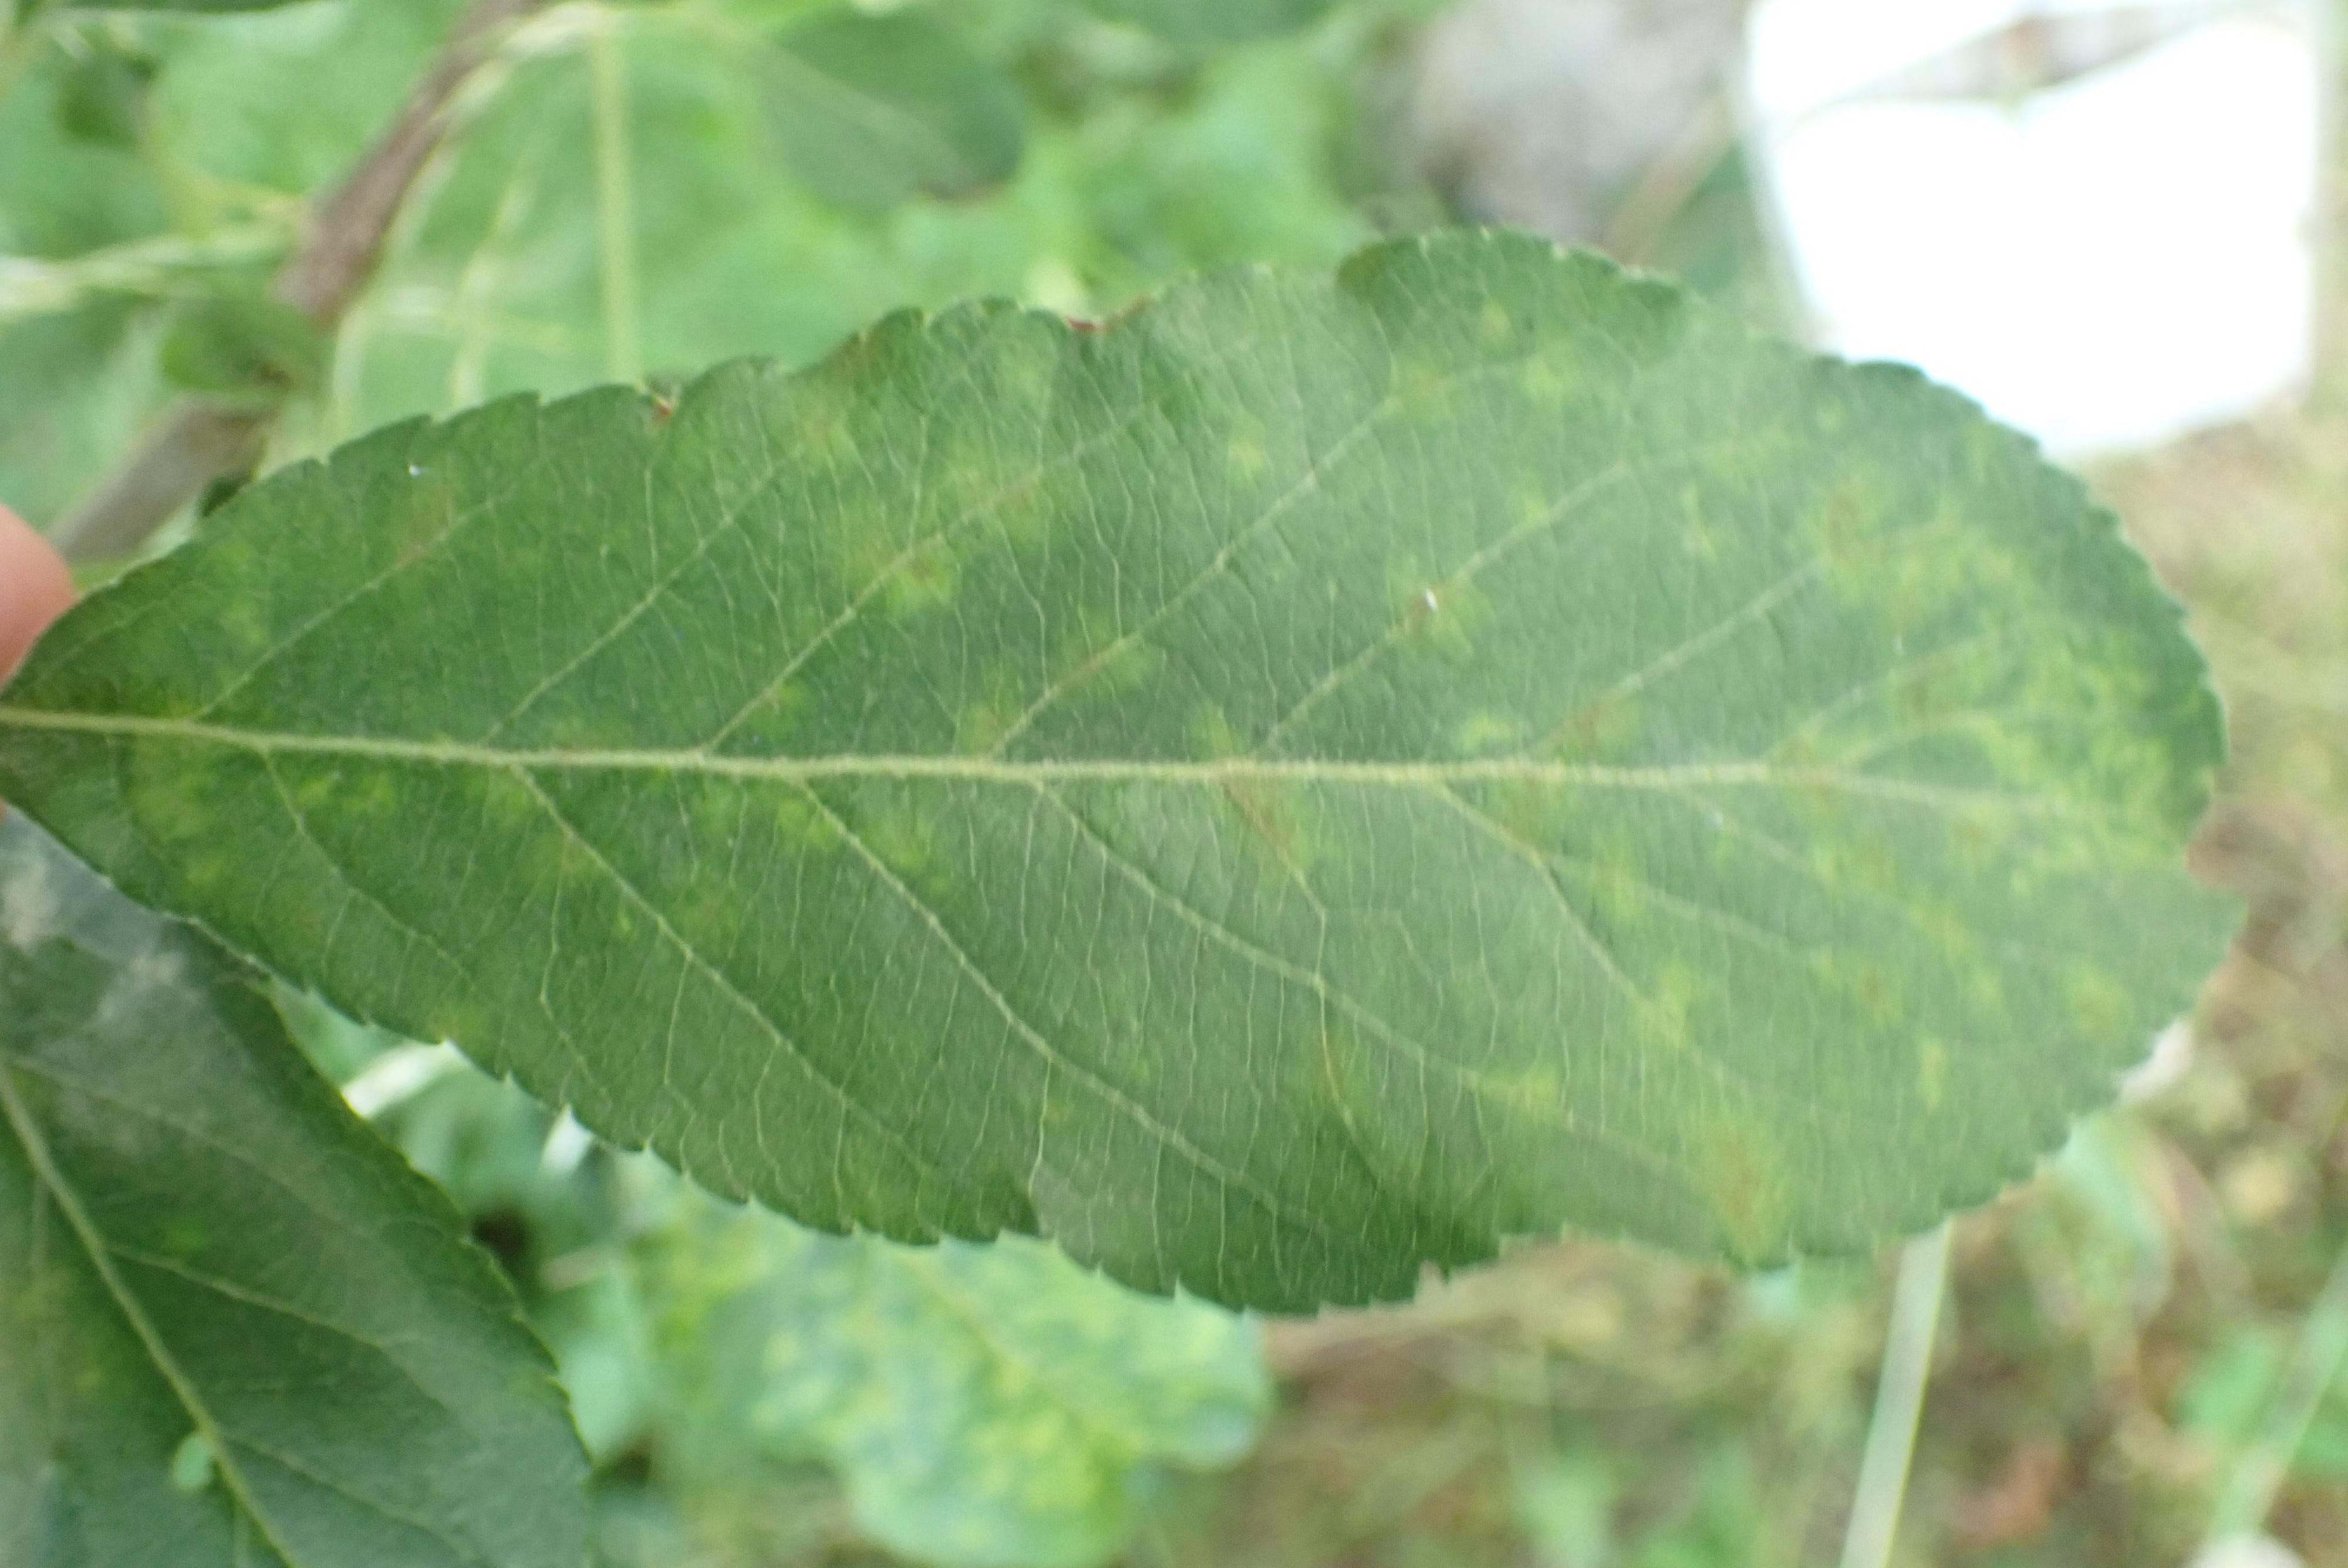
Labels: scab